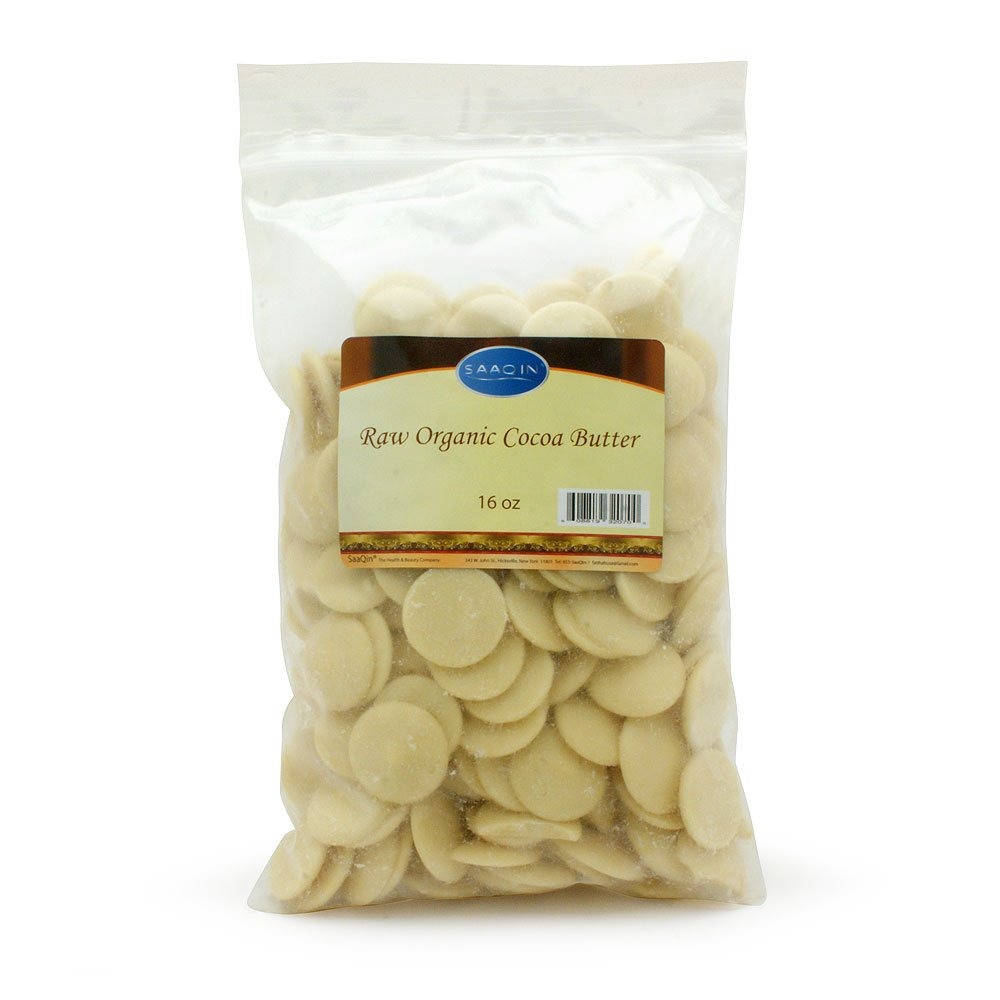
Item Name: Raw Cocoa Butter-16 oz. - Non GMO - Vegan - Small disks for easy measurement - By SAAQIN ® - Sold exclusively by HalalEveryday
Bullet Point 1: Ingredient(s): 100% Pure and Organic Raw Cocoa (Cacao) Butter
Bullet Point 2: Comes in a small disk for easy measurement. Great for making homemade creams, lotions, lotion bars, shampoos, etc.
Bullet Point 3: Great for stretch marks
Bullet Point 4: Imported from Ecuador - Vegan and Halal - Ships in a resealable package - Hexane Free
Bullet Point 5: For external use only; not for consumption
Product Description: All natural, pure, and raw cocoa butter.. The amazing moisturizing property of cocoa butter makes it a great addition to your formula for making homemade lotion, cream, lip balm, hair grease and soap. Can be applied directly to skin to as a natural moisturizer.
Value: 16.0
Unit: Ounce

Price: 34.18